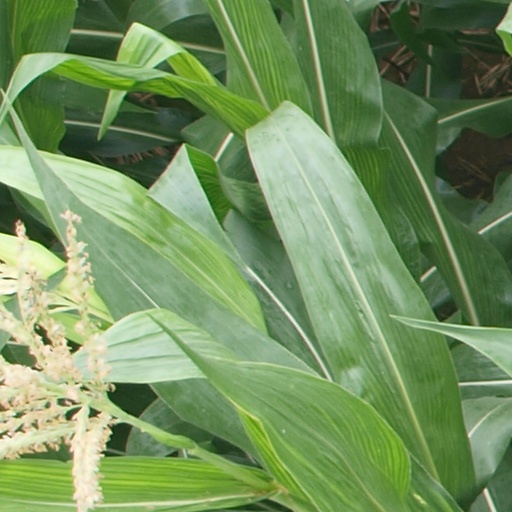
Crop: maize; corn